Charles Ewart

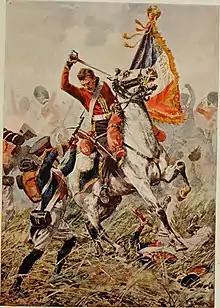
"Next, a foot soldier fired at me and then charged me with his bayonet, which I also had the good luck to parry, and then I cut him down through the head." (1901 illustration after a painting by William Holmes Sullivan)

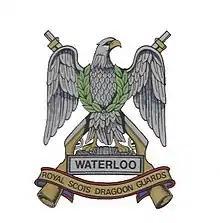

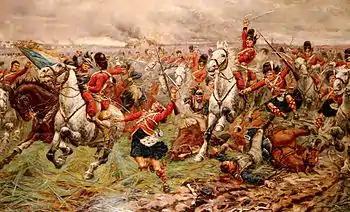
The legendary joint charge of the Scots Greys and the Gordon Highlanders

The capture of the eagle is one of the most prized honours of the Scots Greys and, in commemoration of this, their cap badge shows the eagle. As with many such incidents, the story of the capture has grown greatly over the years, to the status of a legend; it is often told that the Greys charged the 45th, with the Gordons seizing hold of their stirrup-leathers and carrying themselves along into the fray, crying "Scotland Forever!" On the contrary, modern research suggests that there was no charge, but rather a quick walk (commonly used by large cavalry formations to preserve order when speed of arrival is irrelevant) into the advancing French line. The rest of the British Army called the Greys "The Birdcatchers", as a wry nickname for the eagles capture.